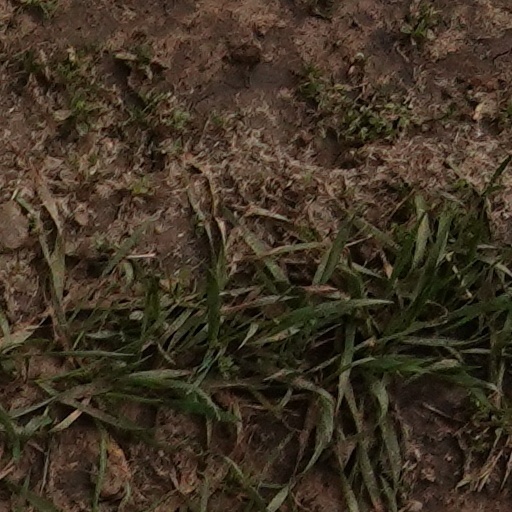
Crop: wheat